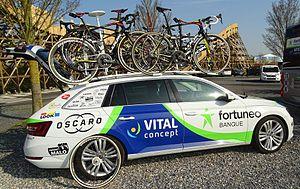
Reportage réalisé le mardi 28 mars à l'occasion de du départ de la première étape des Trois jours de La Panne 2017 à Adinkerque (La Panne), Belgique.
La saison 2017 de l'équipe cycliste Fortuneo-Oscaro est la treizième de cette équipe.